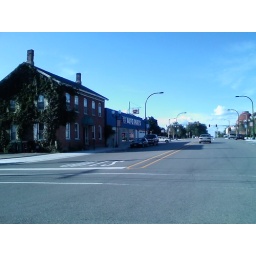
A street near my house